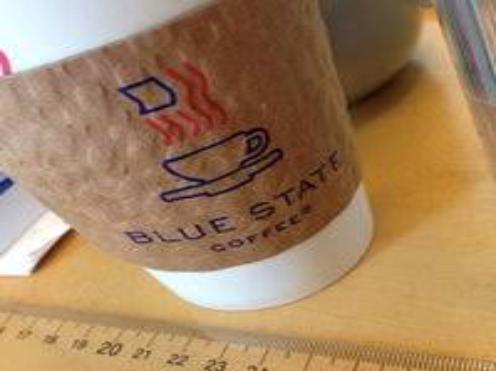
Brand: Blue State Coffee
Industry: Food